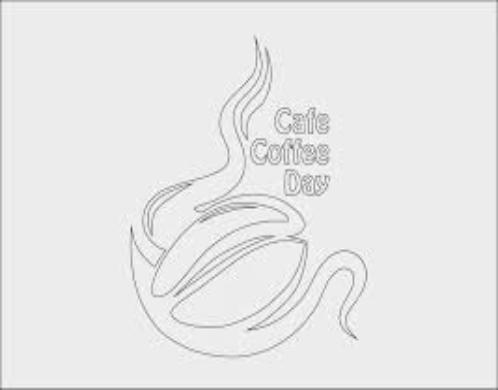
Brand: Cafe Coffee Day
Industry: Food